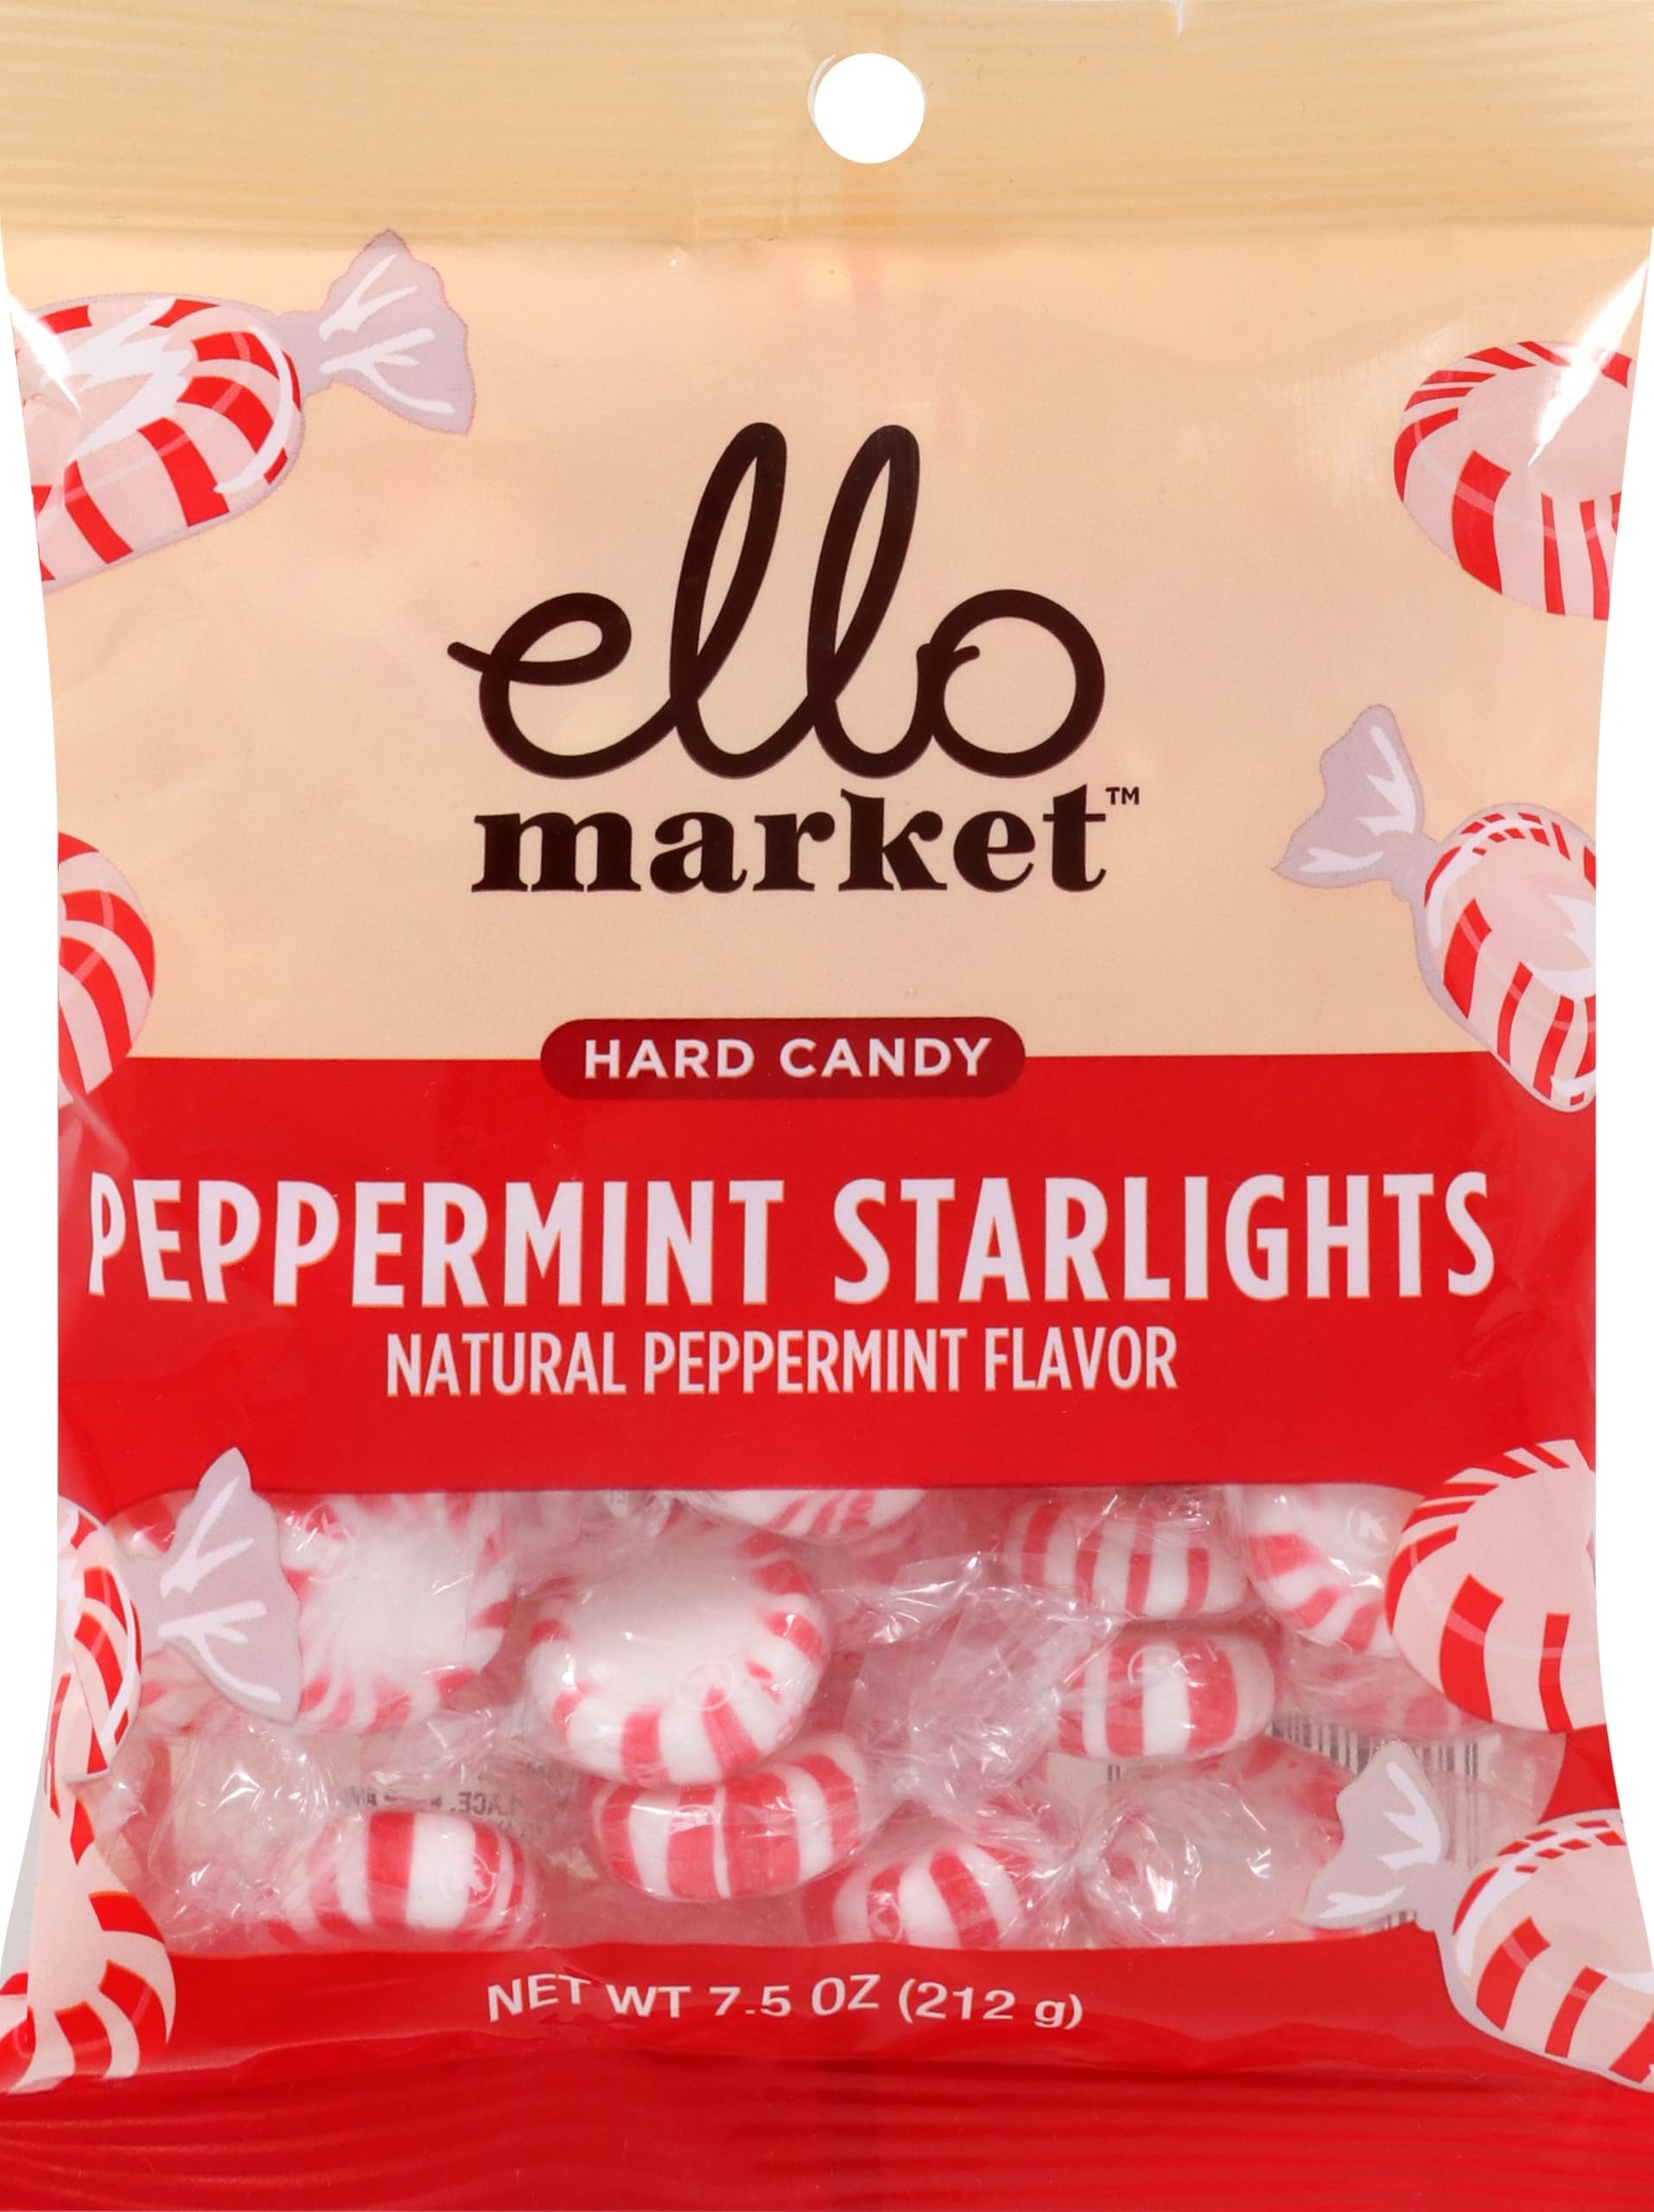
Item Name: Ello Market, Ello Market Peppermint Starlights Hard Candy, 7.5 Ounce
Product Description: Hard Candy
Value: 7.5
Unit: Ounce

Price: 2